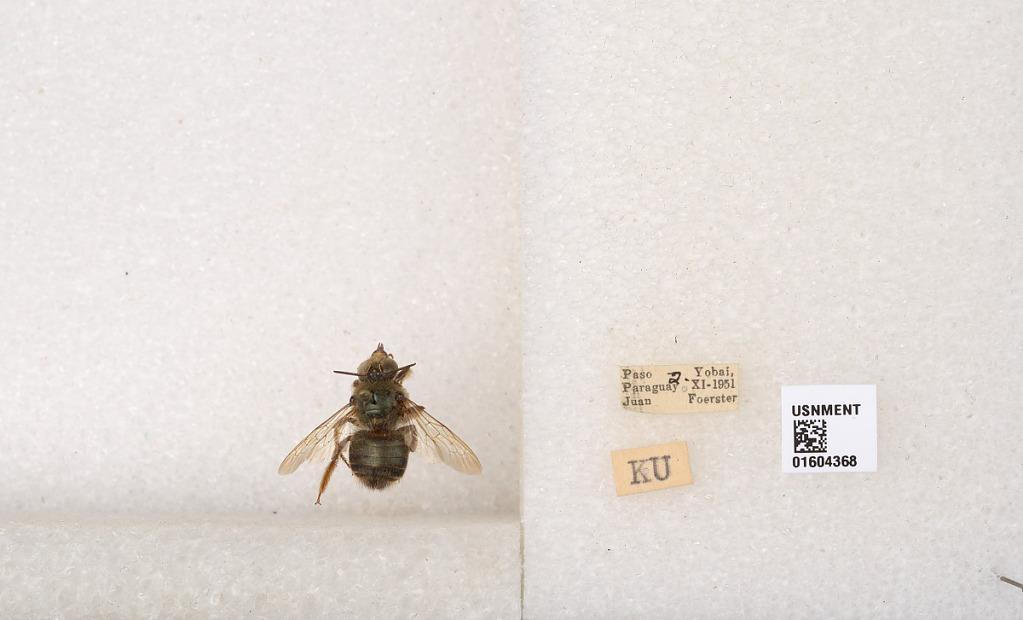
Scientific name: Xylocopa (Schonnherria) viridis Smith
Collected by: J. Foerster
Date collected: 1951-11-2
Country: Paraguay
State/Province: Guaira
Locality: Paso Yobai